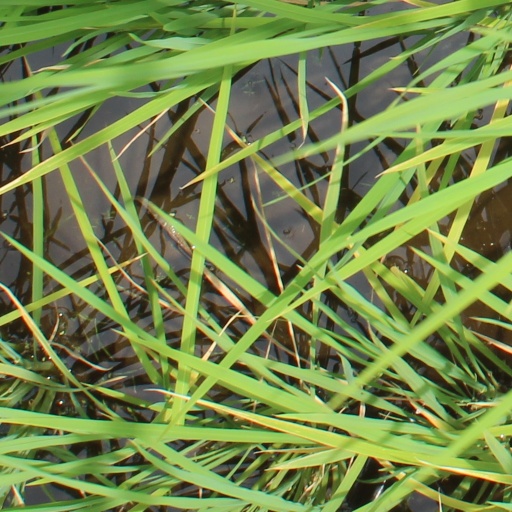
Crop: rice